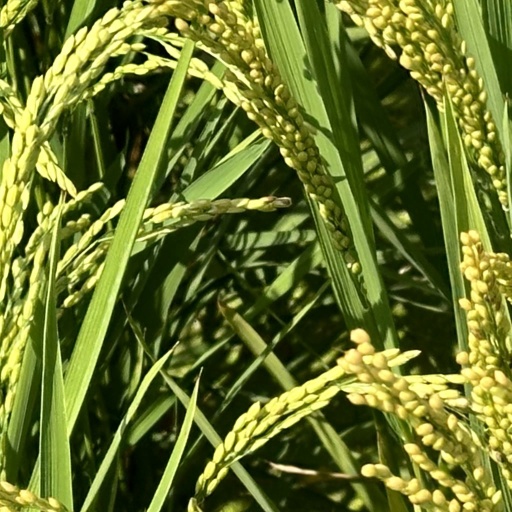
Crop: rice